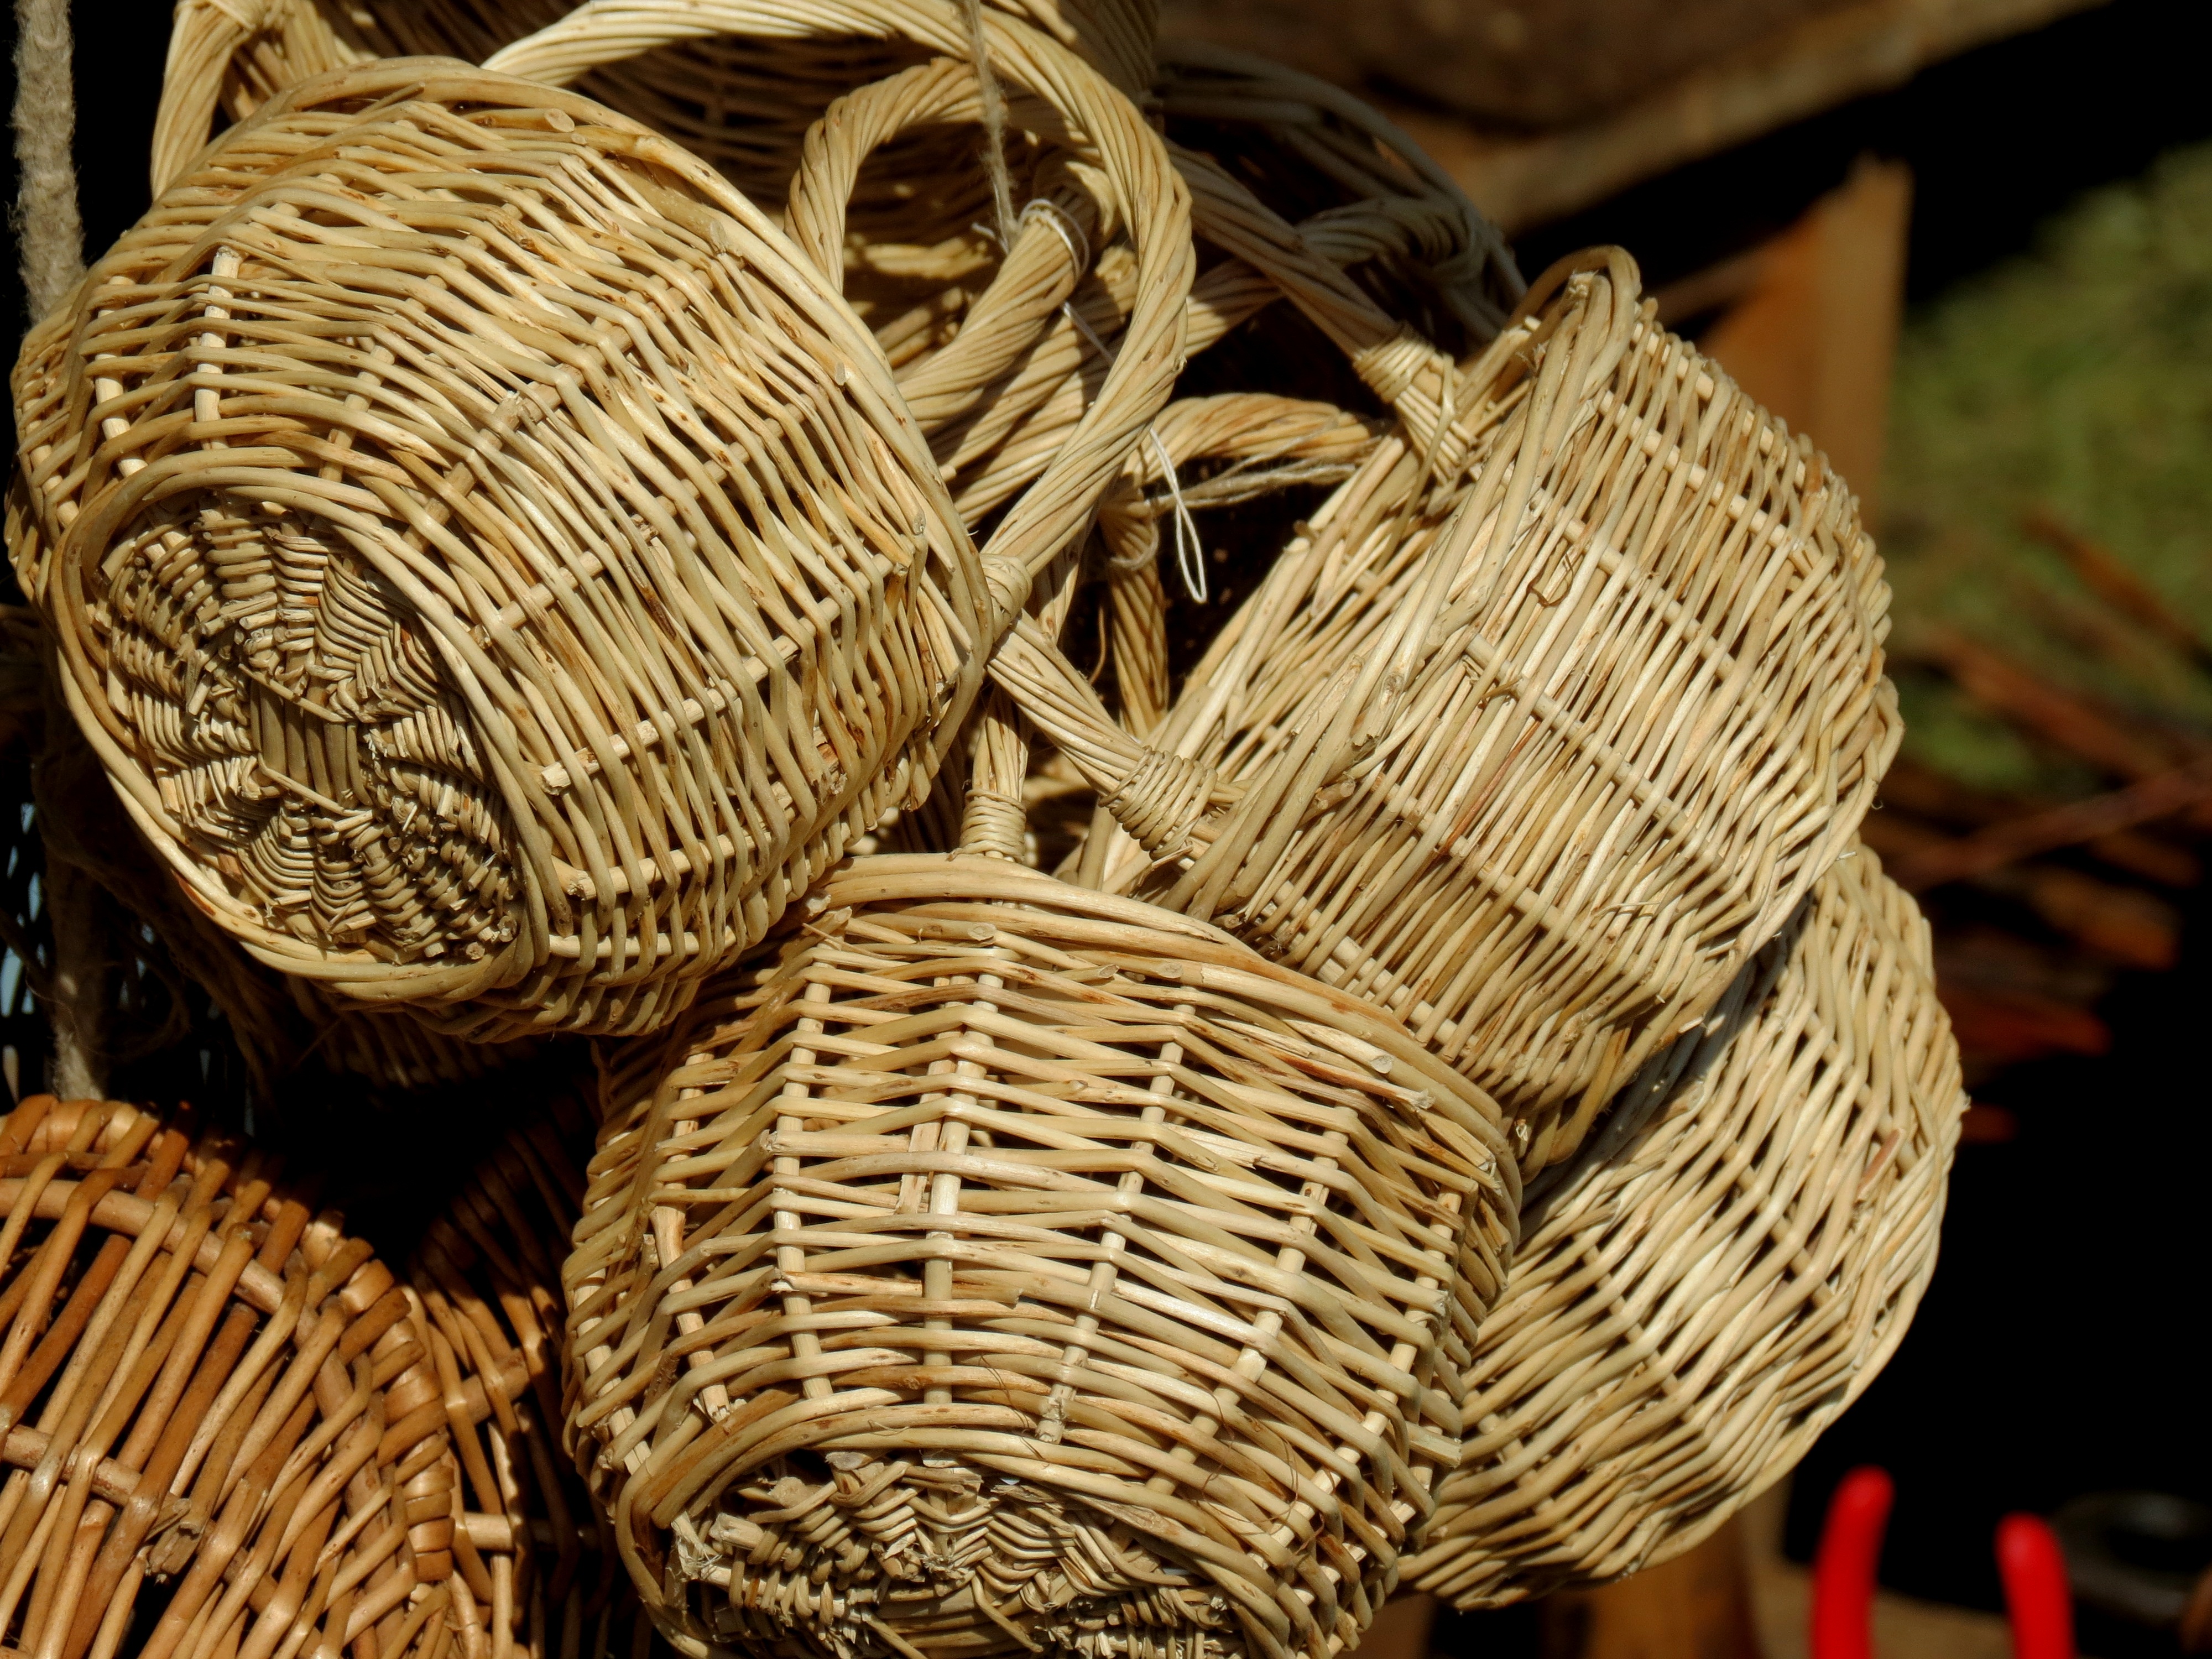
structure, market, craft, basket, close, braid, wicker, weave, decorative, straw, baskets, wattle, sell, woven, traditionally, hand labor, sales stand, natural material, storage basket, wickerwork, braided material